House of the Huangcheng Chancellor

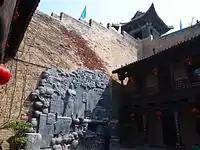
The Chinese Dictionary Museum

The Inspector's House "Yùshǐfǔ") was originally the home of Chen Changyan, an uncle of Chen Tingjing, who served as the imperial inspector for Zhejiang. It is now used as a museum to describe Yangcheng County's history of iron casting.